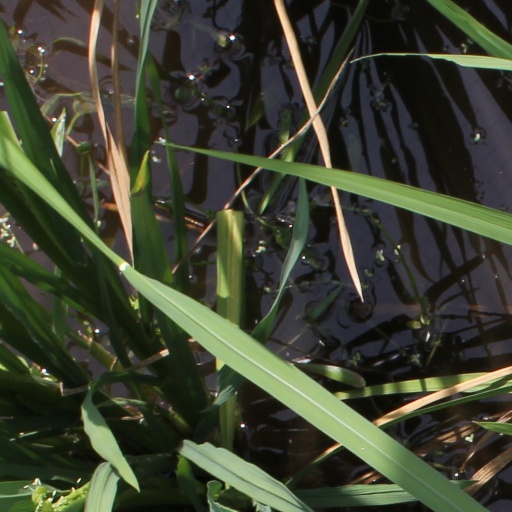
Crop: rice